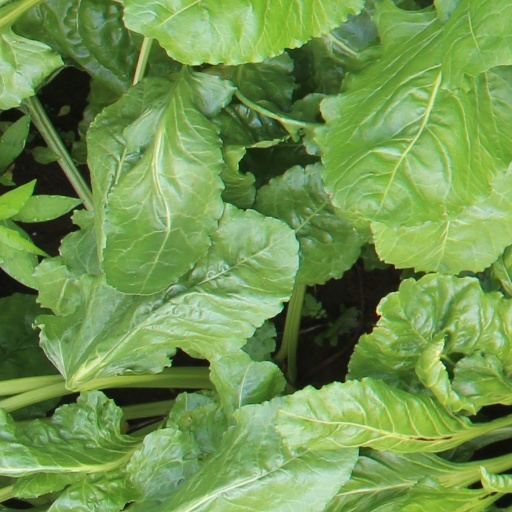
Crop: sugar beet